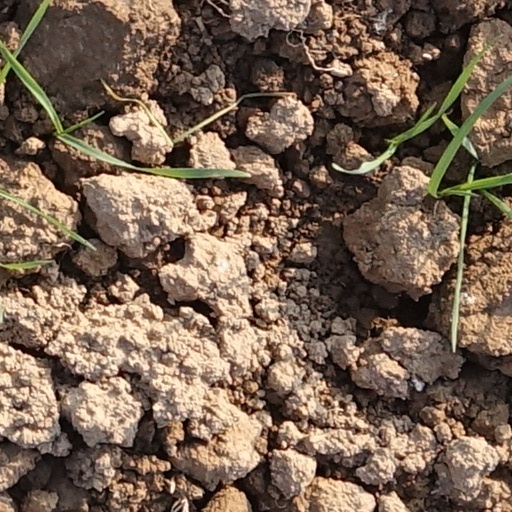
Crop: wheat